Heavenly Shift

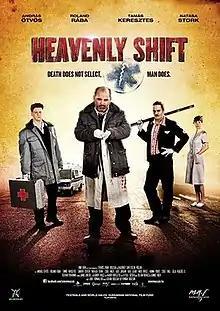
Film poster

Heavenly Shift is a 2013 Hungarian dark comedy film by Márk Bodzsár, in his directorial debut.